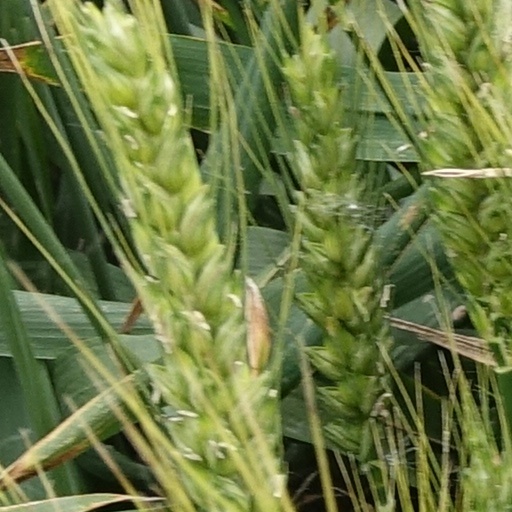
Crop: wheat